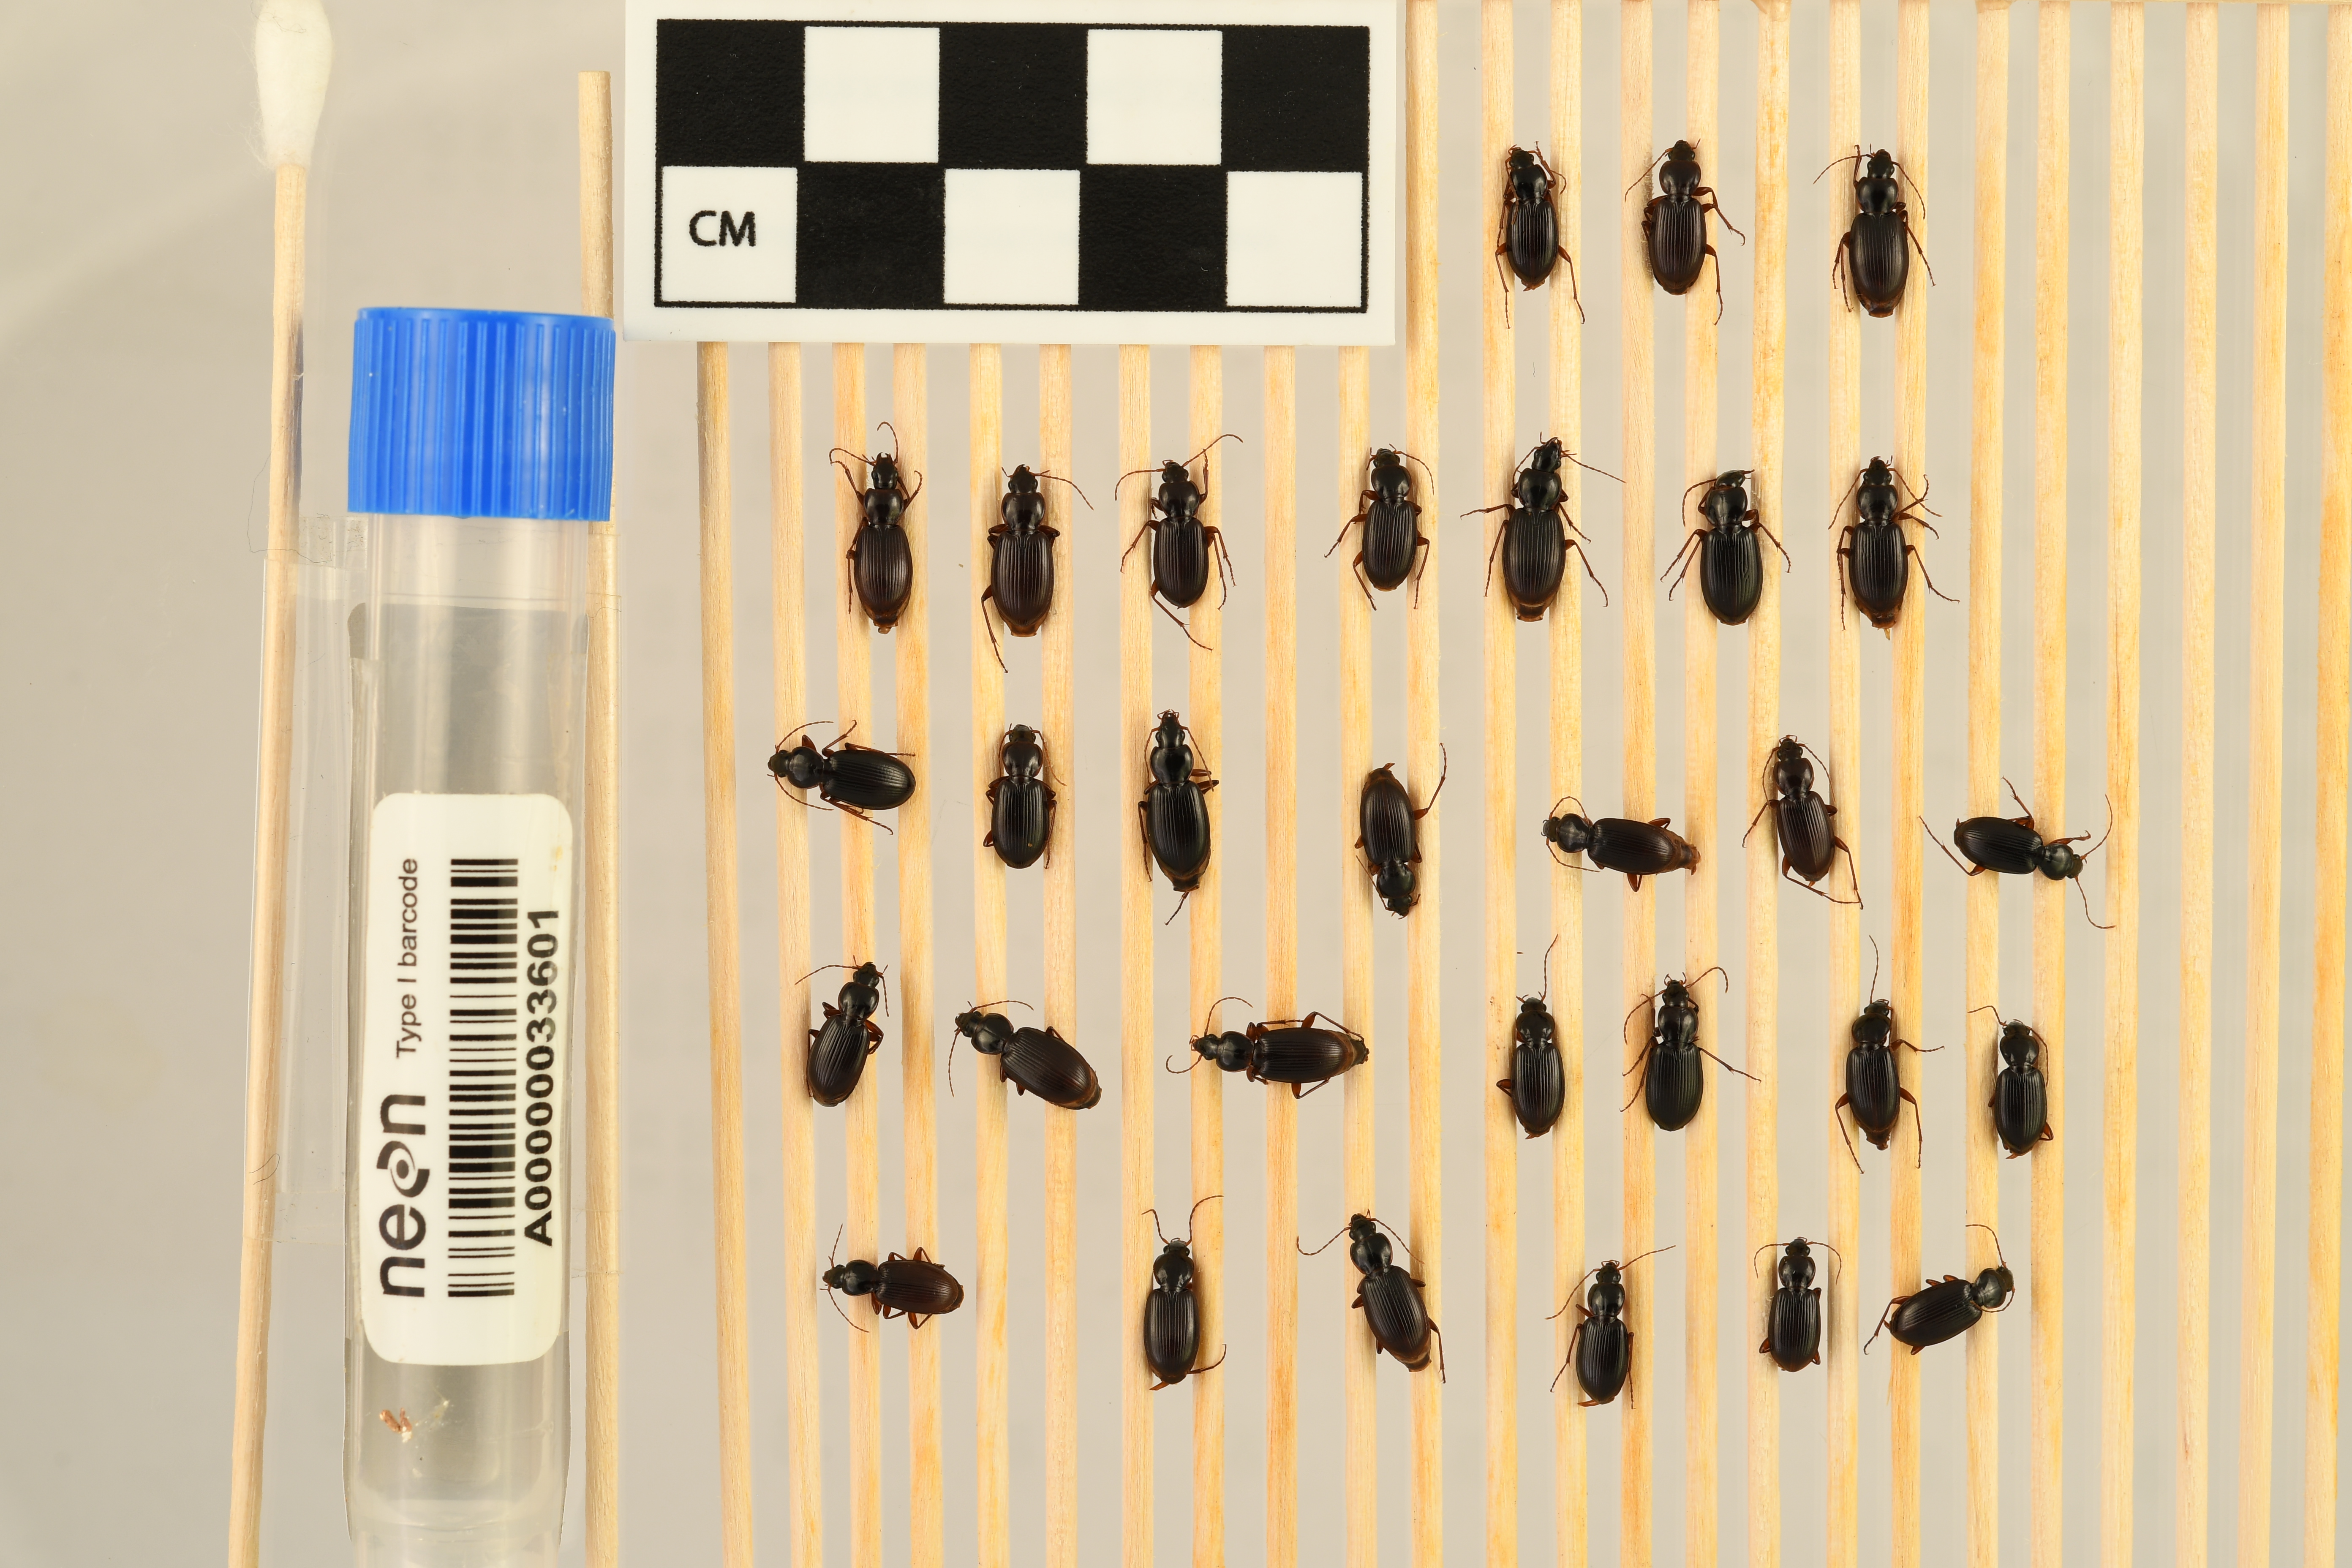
Synuchus impunctatus — Harvard Forest & Quabbin Watershed NEON, plot HARV_008. Beetle 5, ElytraLength: 0.6355 cm (lying flat: Yes)

Synuchus impunctatus — Harvard Forest & Quabbin Watershed NEON, plot HARV_008. Beetle 5, ElytraWidth: 0.2917 cm (lying flat: Yes)

Synuchus impunctatus — Harvard Forest & Quabbin Watershed NEON, plot HARV_008. Beetle 6, ElytraLength: 0.6045 cm (lying flat: Yes)

Synuchus impunctatus — Harvard Forest & Quabbin Watershed NEON, plot HARV_008. Beetle 6, ElytraWidth: 0.2502 cm (lying flat: Yes)

Synuchus impunctatus — Harvard Forest & Quabbin Watershed NEON, plot HARV_008. Beetle 7, ElytraLength: 0.5952 cm (lying flat: Yes)

Synuchus impunctatus — Harvard Forest & Quabbin Watershed NEON, plot HARV_008. Beetle 7, ElytraWidth: 0.25 cm (lying flat: Yes)

Synuchus impunctatus — Harvard Forest & Quabbin Watershed NEON, plot HARV_008. Beetle 8, ElytraLength: 0.6674 cm (lying flat: Yes)

Synuchus impunctatus — Harvard Forest & Quabbin Watershed NEON, plot HARV_008. Beetle 8, ElytraWidth: 0.2924 cm (lying flat: Yes)

Synuchus impunctatus — Harvard Forest & Quabbin Watershed NEON, plot HARV_008. Beetle 9, ElytraLength: 0.6461 cm (lying flat: Yes)

Synuchus impunctatus — Harvard Forest & Quabbin Watershed NEON, plot HARV_008. Beetle 9, ElytraWidth: 0.2918 cm (lying flat: Yes)

Synuchus impunctatus — Harvard Forest & Quabbin Watershed NEON, plot HARV_008. Beetle 10, ElytraLength: 0.6042 cm (lying flat: Yes)

Synuchus impunctatus — Harvard Forest & Quabbin Watershed NEON, plot HARV_008. Beetle 10, ElytraWidth: 0.271 cm (lying flat: Yes)

Synuchus impunctatus — Harvard Forest & Quabbin Watershed NEON, plot HARV_008. Beetle 11, ElytraWidth: 0.2329 cm (lying flat: Yes)

Synuchus impunctatus — Harvard Forest & Quabbin Watershed NEON, plot HARV_008. Beetle 11, ElytraLength: 0.6217 cm (lying flat: Yes)

Synuchus impunctatus — Harvard Forest & Quabbin Watershed NEON, plot HARV_008. Beetle 12, ElytraLength: 0.6045 cm (lying flat: Yes)

Synuchus impunctatus — Harvard Forest & Quabbin Watershed NEON, plot HARV_008. Beetle 12, ElytraWidth: 0.25 cm (lying flat: Yes)

Synuchus impunctatus — Harvard Forest & Quabbin Watershed NEON, plot HARV_008. Beetle 13, ElytraLength: 0.6384 cm (lying flat: Yes)

Synuchus impunctatus — Harvard Forest & Quabbin Watershed NEON, plot HARV_008. Beetle 13, ElytraWidth: 0.2623 cm (lying flat: Yes)

Synuchus impunctatus — Harvard Forest & Quabbin Watershed NEON, plot HARV_008. Beetle 14, ElytraLength: 0.5892 cm (lying flat: Yes)

Synuchus impunctatus — Harvard Forest & Quabbin Watershed NEON, plot HARV_008. Beetle 14, ElytraWidth: 0.2519 cm (lying flat: Yes)

Synuchus impunctatus — Harvard Forest & Quabbin Watershed NEON, plot HARV_008. Beetle 15, ElytraLength: 0.5823 cm (lying flat: Yes)

Synuchus impunctatus — Harvard Forest & Quabbin Watershed NEON, plot HARV_008. Beetle 15, ElytraWidth: 0.2329 cm (lying flat: Yes)

Synuchus impunctatus — Harvard Forest & Quabbin Watershed NEON, plot HARV_008. Beetle 16, ElytraWidth: 0.2476 cm (lying flat: Yes)

Synuchus impunctatus — Harvard Forest & Quabbin Watershed NEON, plot HARV_008. Beetle 16, ElytraLength: 0.5684 cm (lying flat: Yes)

Synuchus impunctatus — Harvard Forest & Quabbin Watershed NEON, plot HARV_008. Beetle 17, ElytraWidth: 0.2249 cm (lying flat: Yes)

Synuchus impunctatus — Harvard Forest & Quabbin Watershed NEON, plot HARV_008. Beetle 17, ElytraLength: 0.5737 cm (lying flat: Yes)

Synuchus impunctatus — Harvard Forest & Quabbin Watershed NEON, plot HARV_008. Beetle 18, ElytraLength: 0.5571 cm (lying flat: Yes)

Synuchus impunctatus — Harvard Forest & Quabbin Watershed NEON, plot HARV_008. Beetle 18, ElytraWidth: 0.2207 cm (lying flat: Yes)

Synuchus impunctatus — Harvard Forest & Quabbin Watershed NEON, plot HARV_008. Beetle 19, ElytraLength: 0.6415 cm (lying flat: Yes)

Synuchus impunctatus — Harvard Forest & Quabbin Watershed NEON, plot HARV_008. Beetle 19, ElytraWidth: 0.2805 cm (lying flat: Yes)

Synuchus impunctatus — Harvard Forest & Quabbin Watershed NEON, plot HARV_008. Beetle 20, ElytraLength: 0.5837 cm (lying flat: Yes)

Synuchus impunctatus — Harvard Forest & Quabbin Watershed NEON, plot HARV_008. Beetle 20, ElytraWidth: 0.2606 cm (lying flat: Yes)

Synuchus impunctatus — Harvard Forest & Quabbin Watershed NEON, plot HARV_008. Beetle 21, ElytraWidth: 0.2398 cm (lying flat: Yes)

Synuchus impunctatus — Harvard Forest & Quabbin Watershed NEON, plot HARV_008. Beetle 21, ElytraLength: 0.5941 cm (lying flat: Yes)

Synuchus impunctatus — Harvard Forest & Quabbin Watershed NEON, plot HARV_008. Beetle 22, ElytraWidth: 0.2814 cm (lying flat: Yes)

Synuchus impunctatus — Harvard Forest & Quabbin Watershed NEON, plot HARV_008. Beetle 22, ElytraLength: 0.5837 cm (lying flat: Yes)

Synuchus impunctatus — Harvard Forest & Quabbin Watershed NEON, plot HARV_008. Beetle 23, ElytraWidth: 0.2405 cm (lying flat: Yes)

Synuchus impunctatus — Harvard Forest & Quabbin Watershed NEON, plot HARV_008. Beetle 23, ElytraLength: 0.5744 cm (lying flat: Yes)

Synuchus impunctatus — Harvard Forest & Quabbin Watershed NEON, plot HARV_008. Beetle 24, ElytraLength: 0.5729 cm (lying flat: Yes)

Synuchus impunctatus — Harvard Forest & Quabbin Watershed NEON, plot HARV_008. Beetle 24, ElytraWidth: 0.25 cm (lying flat: Yes)

Synuchus impunctatus — Harvard Forest & Quabbin Watershed NEON, plot HARV_008. Beetle 25, ElytraLength: 0.5568 cm (lying flat: Yes)

Synuchus impunctatus — Harvard Forest & Quabbin Watershed NEON, plot HARV_008. Beetle 25, ElytraWidth: 0.2301 cm (lying flat: Yes)

Synuchus impunctatus — Harvard Forest & Quabbin Watershed NEON, plot HARV_008. Beetle 26, ElytraLength: 0.6042 cm (lying flat: Yes)

Synuchus impunctatus — Harvard Forest & Quabbin Watershed NEON, plot HARV_008. Beetle 26, ElytraWidth: 0.2917 cm (lying flat: Yes)

Synuchus impunctatus — Harvard Forest & Quabbin Watershed NEON, plot HARV_008. Beetle 27, ElytraLength: 0.606 cm (lying flat: Yes)

Synuchus impunctatus — Harvard Forest & Quabbin Watershed NEON, plot HARV_008. Beetle 27, ElytraWidth: 0.2612 cm (lying flat: Yes)

Synuchus impunctatus — Harvard Forest & Quabbin Watershed NEON, plot HARV_008. Beetle 28, ElytraLength: 0.5633 cm (lying flat: Yes)

Synuchus impunctatus — Harvard Forest & Quabbin Watershed NEON, plot HARV_008. Beetle 28, ElytraWidth: 0.2405 cm (lying flat: Yes)

Synuchus impunctatus — Harvard Forest & Quabbin Watershed NEON, plot HARV_008. Beetle 29, ElytraLength: 0.5629 cm (lying flat: Yes)

Synuchus impunctatus — Harvard Forest & Quabbin Watershed NEON, plot HARV_008. Beetle 29, ElytraWidth: 0.2398 cm (lying flat: Yes)

Synuchus impunctatus — Harvard Forest & Quabbin Watershed NEON, plot HARV_008. Beetle 30, ElytraLength: 0.6388 cm (lying flat: Yes)

Synuchus impunctatus — Harvard Forest & Quabbin Watershed NEON, plot HARV_008. Beetle 30, ElytraWidth: 0.2423 cm (lying flat: Yes)